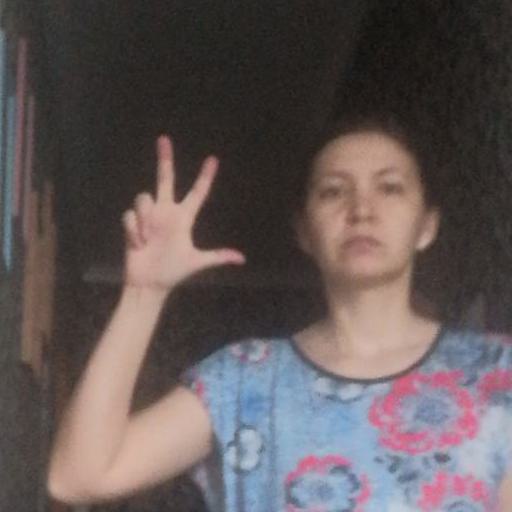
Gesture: three2